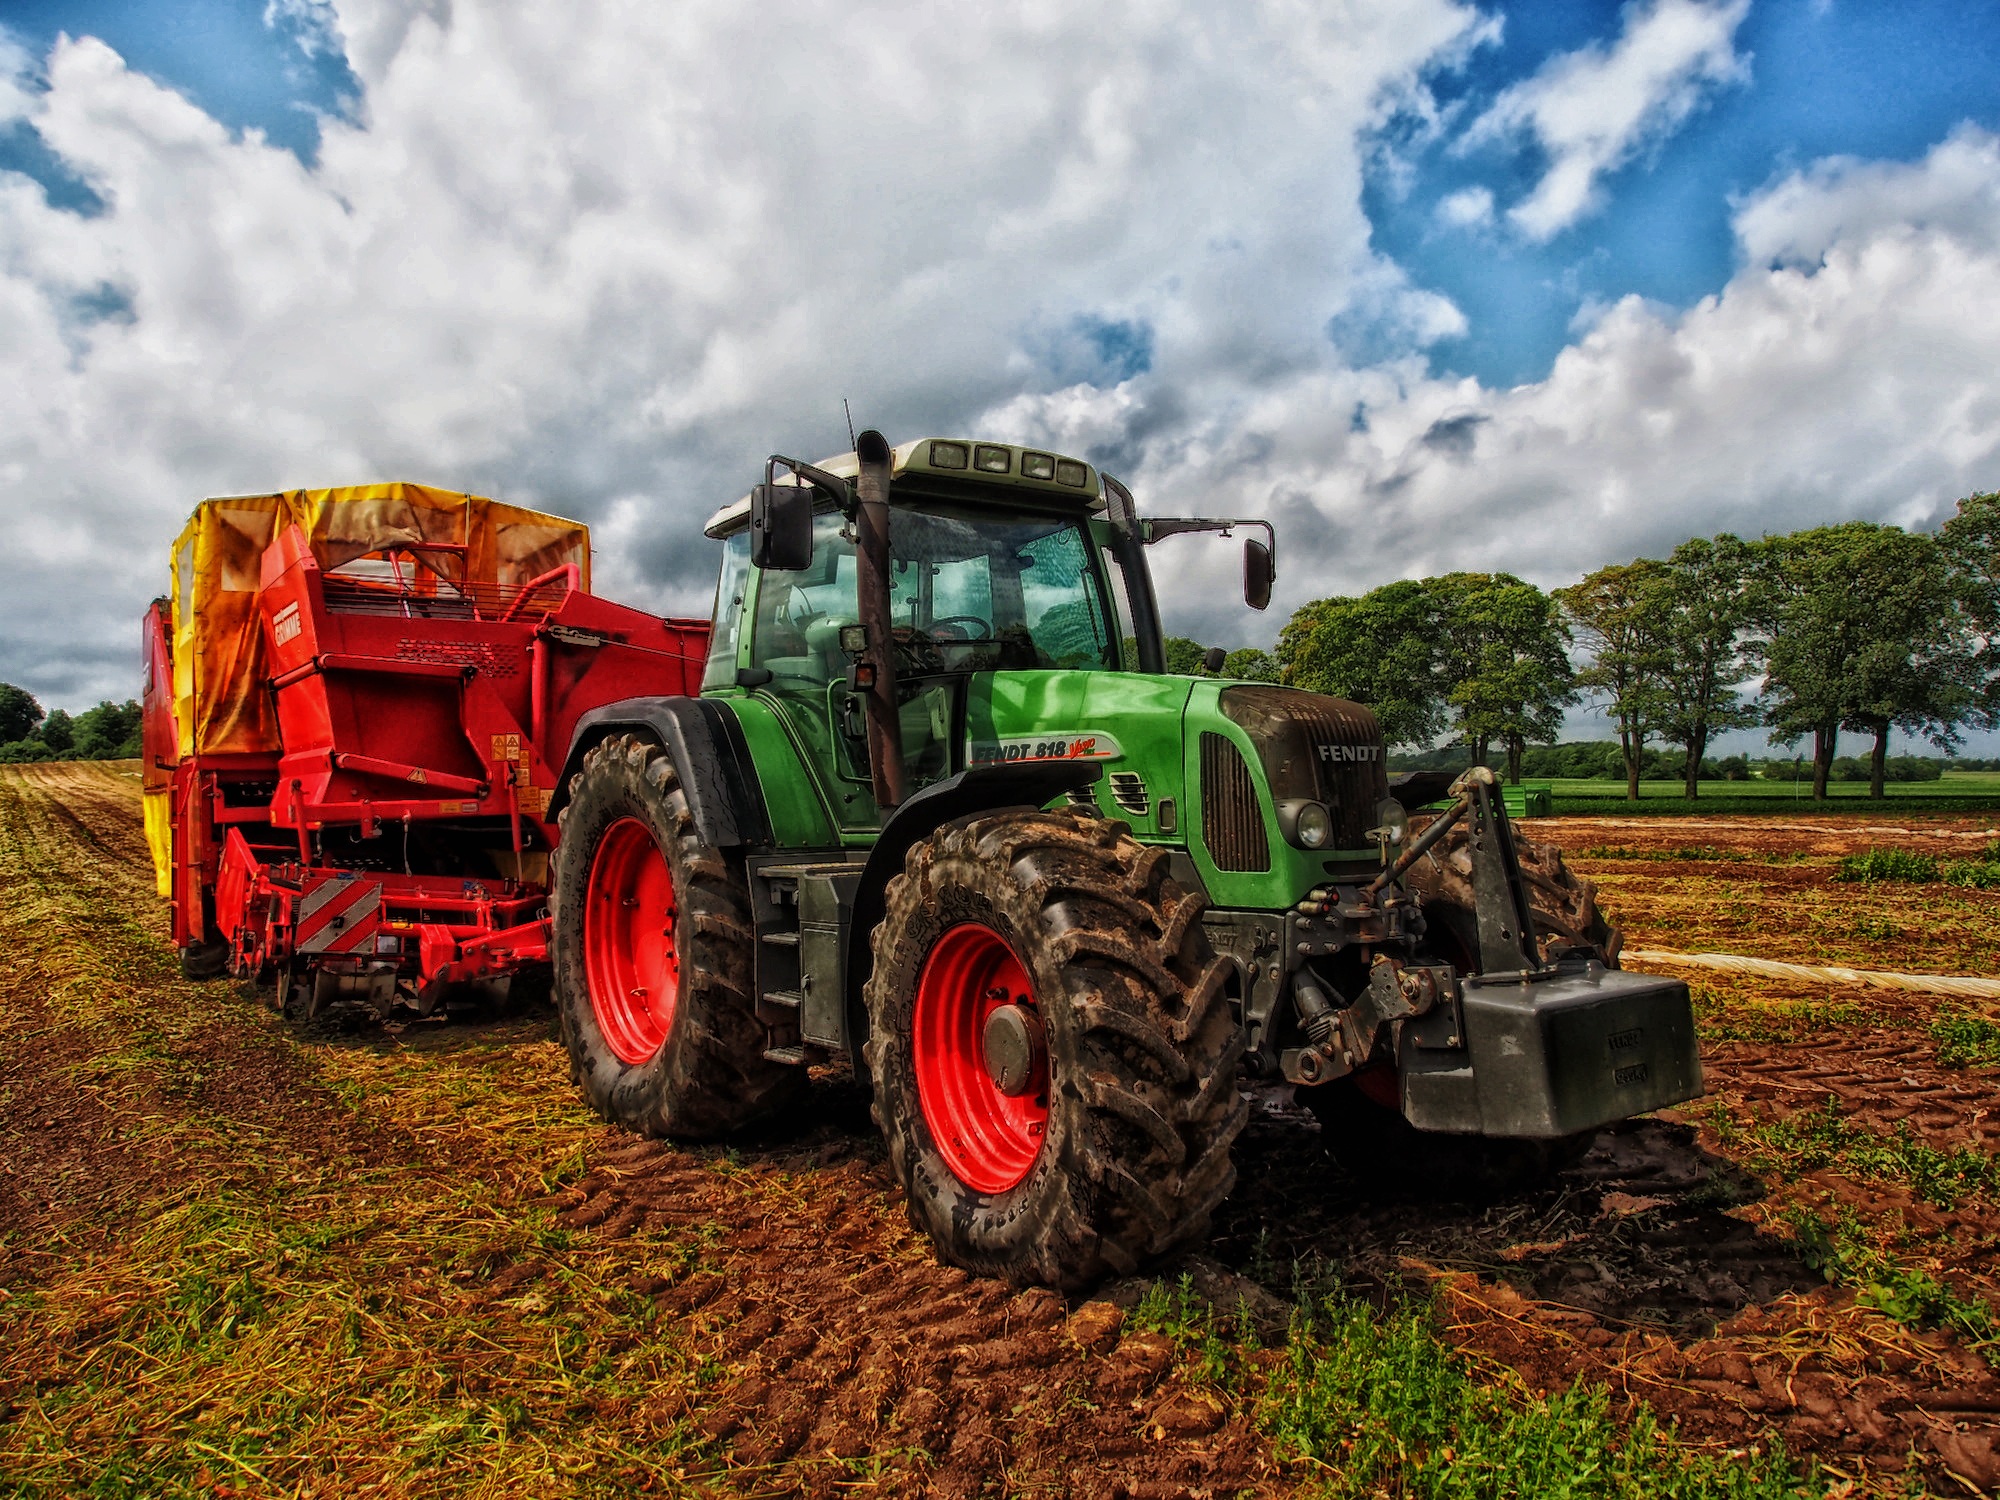
tractor, field, farm, wheel, countryside, transportation, rural, farming, harvest, vehicle, soil, machinery, agriculture, farmland, agricultural, trees, clouds, hauling, carrier, plough, trailer, tow, agricultural machinery, land vehicle, grain mixer